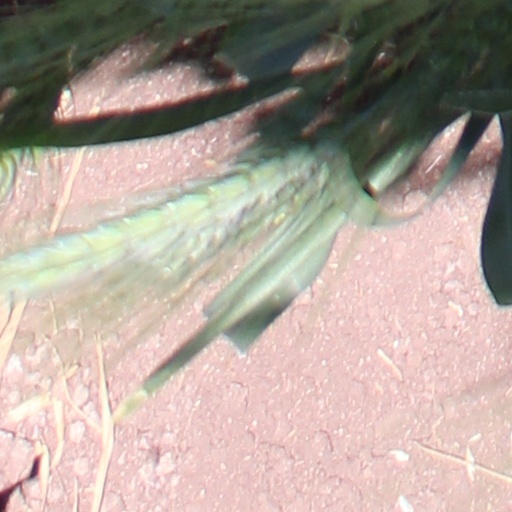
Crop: wheat